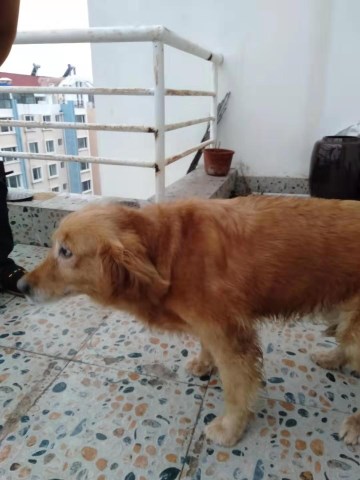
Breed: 5355-n000126-golden_retriever